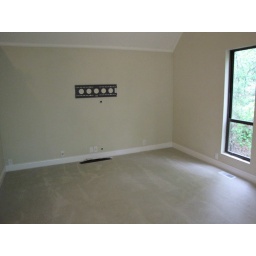
mount for flat screen and in-wall wiring for speakers in main living space house 2